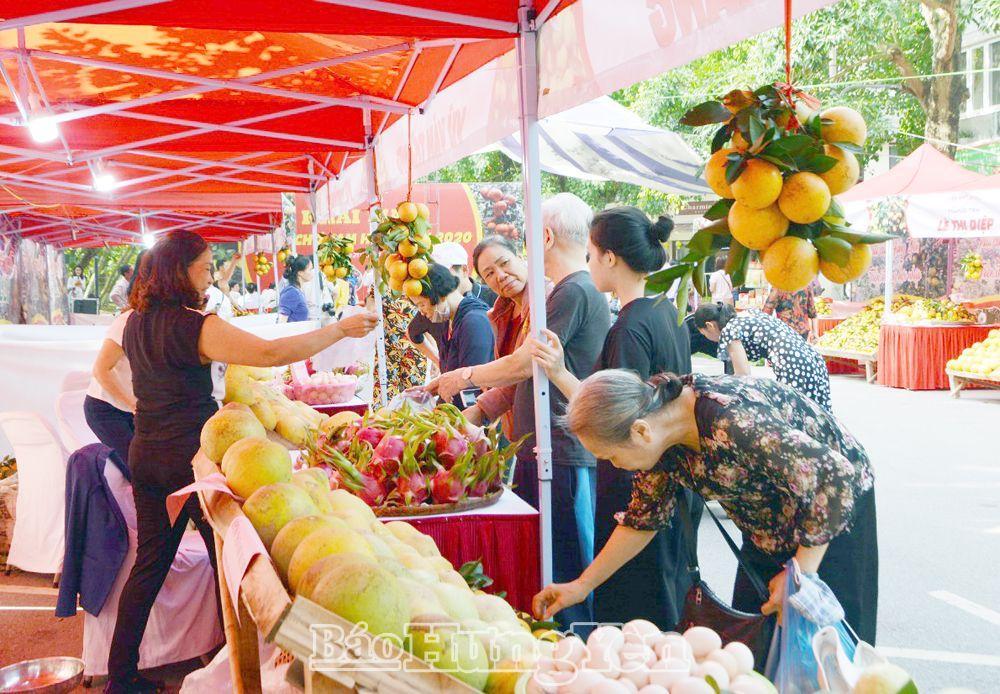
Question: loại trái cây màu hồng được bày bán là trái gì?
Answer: trái thanh long